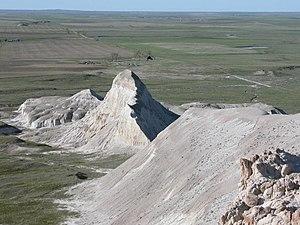
White Butte est le point culminant de l'État américain du Dakota du Nord. Il s'élève à 1 069 m d'altitude. C'est une butte proéminente dans le comté de Slope, dans la région des Badlands, dans la partie sud-ouest de l'État. Son ascension, facile, offre une belle vue au printemps sur les prairies en fleur environnantes. La zone est un habitat du serpent à sonnette des prairies.